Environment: real
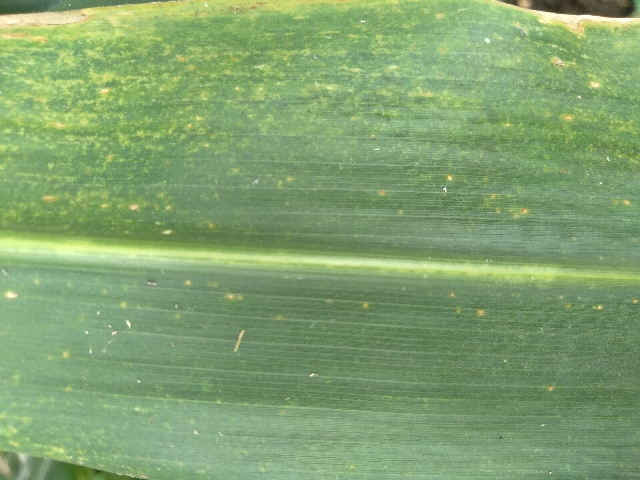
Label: lethal_necrosis